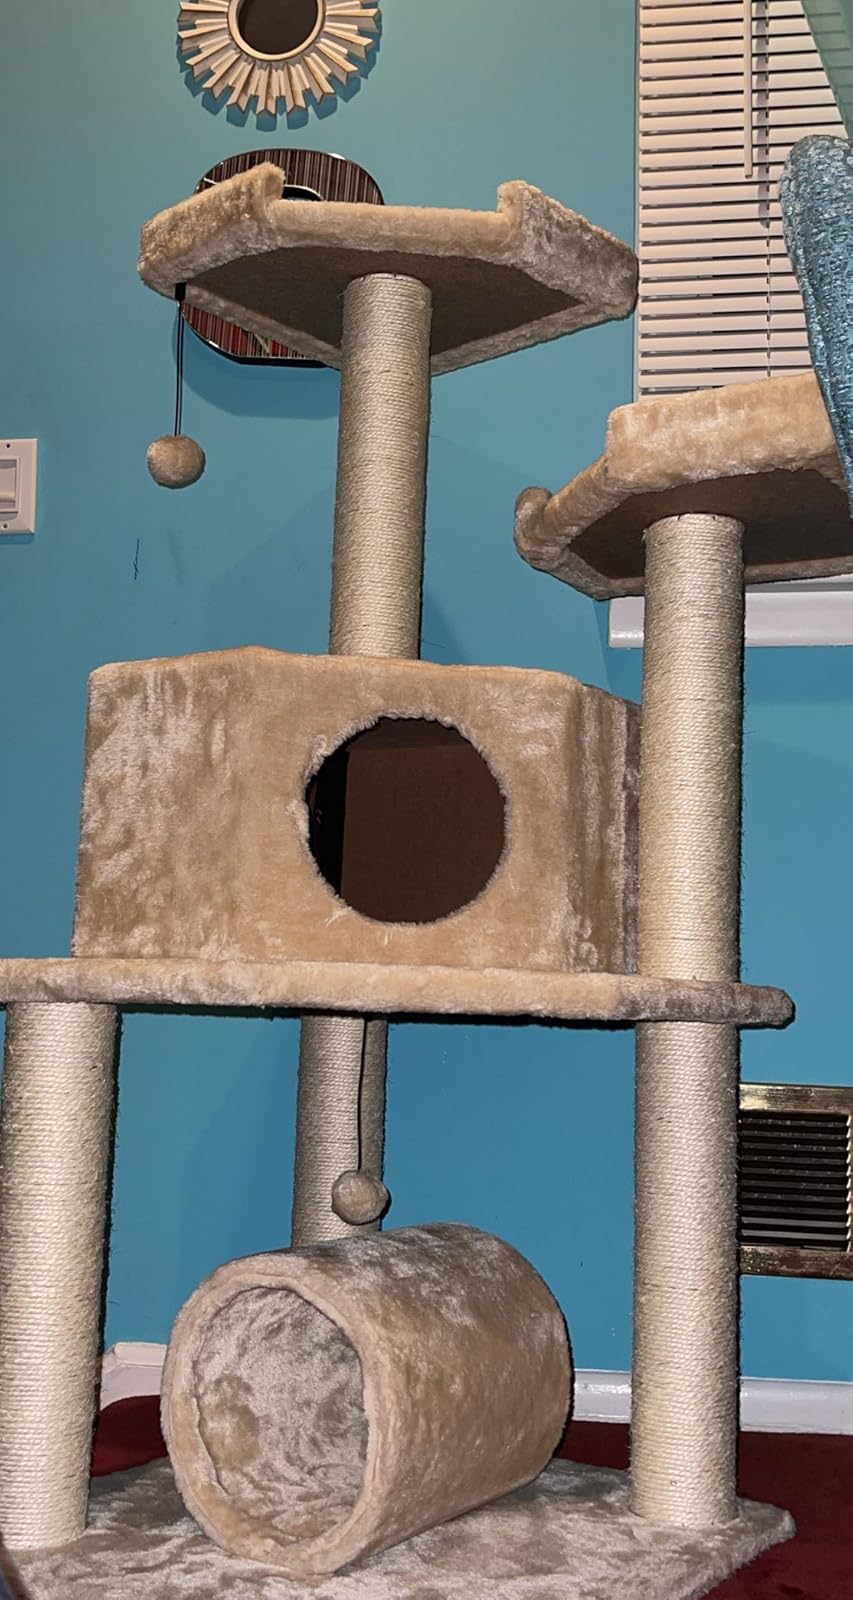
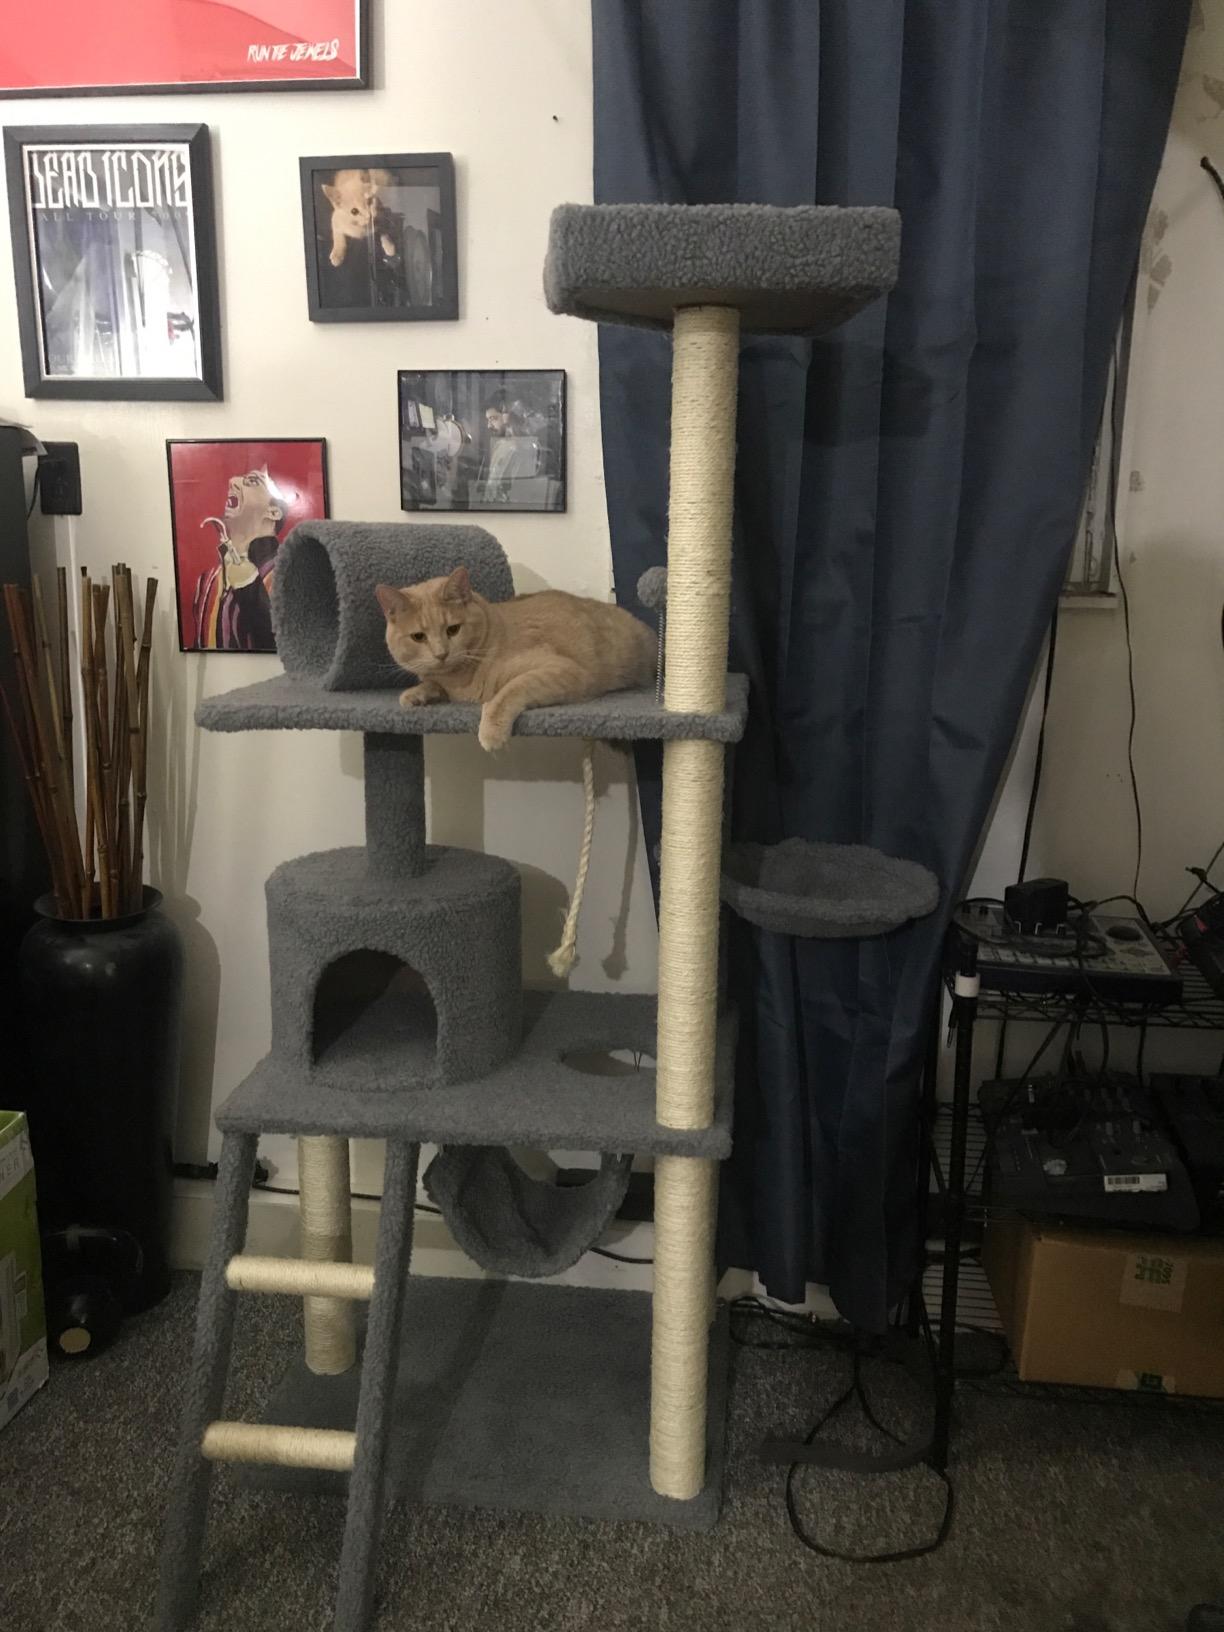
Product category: items_cat tree
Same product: no